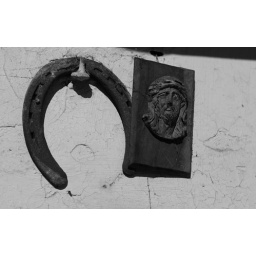
hanging above the door to the former office of the old garage building.(bankhead hwy - atlanta, ga)